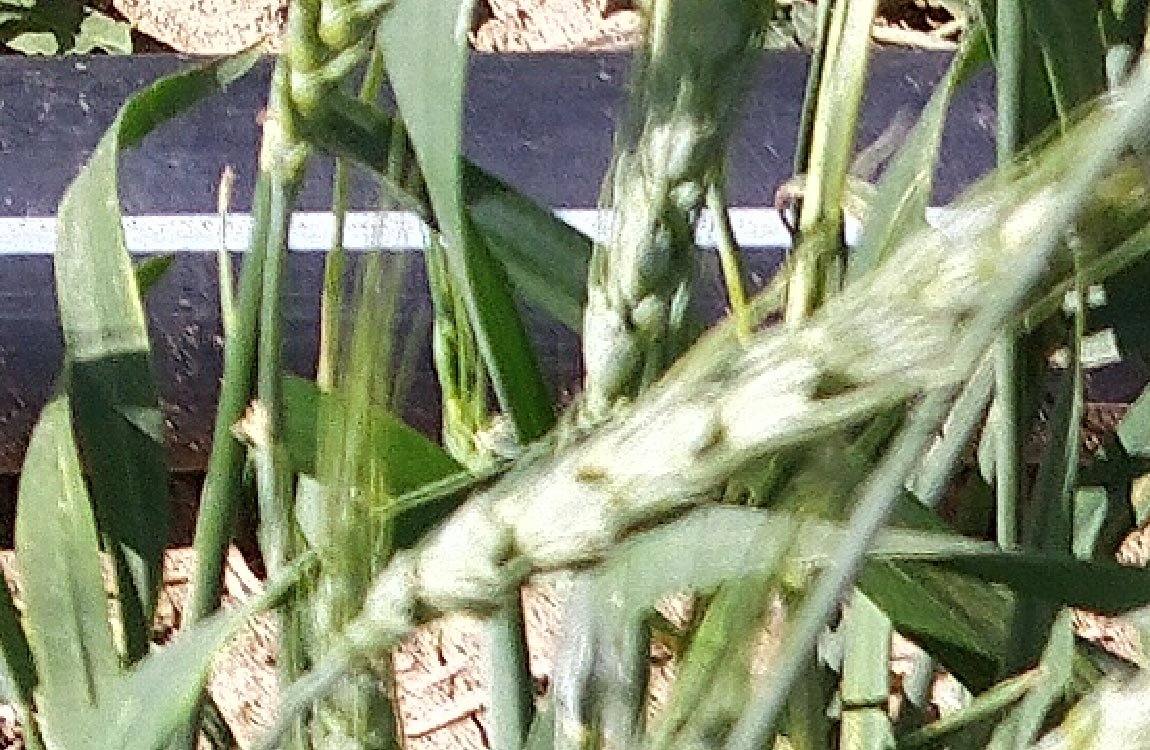
Label: Wheat___Healthy